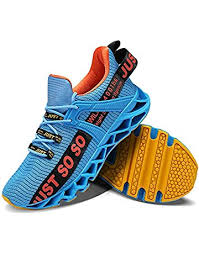
Label: Sneaker